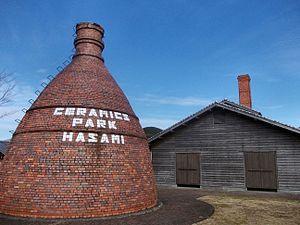
La porcelaine de Hasami est un type de céramique fabriquée dans la préfecture de Nagasaki à Hasami. Produite à l'origine pour les Japonais ordinaires et non pour l'export, contrairement à d'autres porcelaines japonaises, elle reste très courante au Japon.